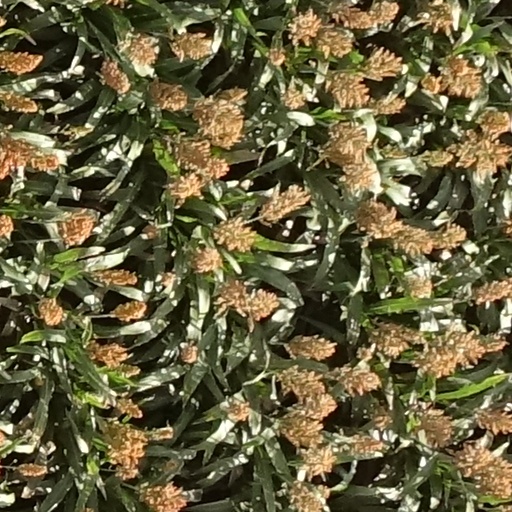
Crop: sorghum